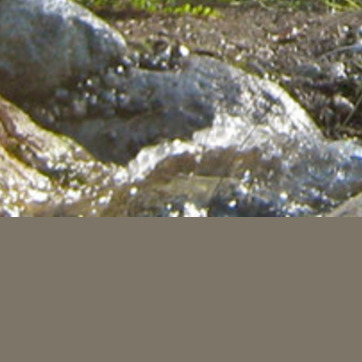
Material: water